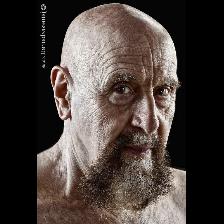
Label: Human